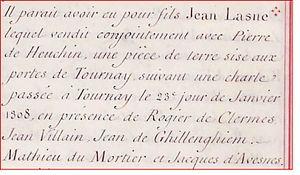
Extrait d'une notice
Jehan de Launay ou de Launoit est un homme de guerre du XIVᵉ siècle. Capitaine de la châtellenie de Courtrai en 1380, il devient capitaine des Gantois rebelles en 1381 lors de la révolte des chaperons blancs mouvement de révolte contemporain et parallèle à celle des paysans dont le meneur Wat Tyler mourut également en 1381.